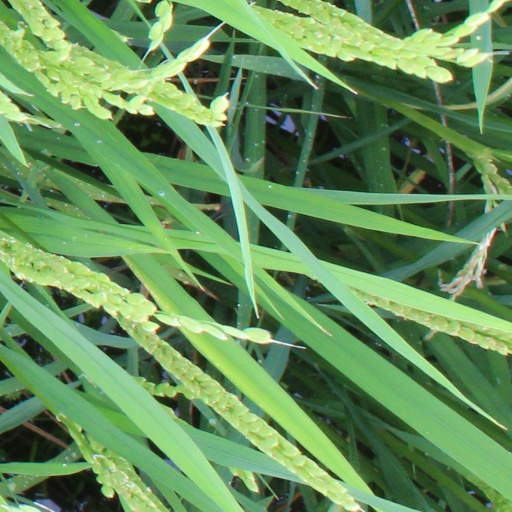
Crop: rice